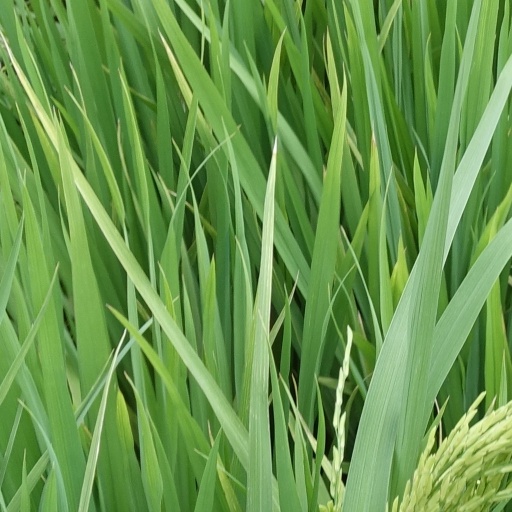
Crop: rice